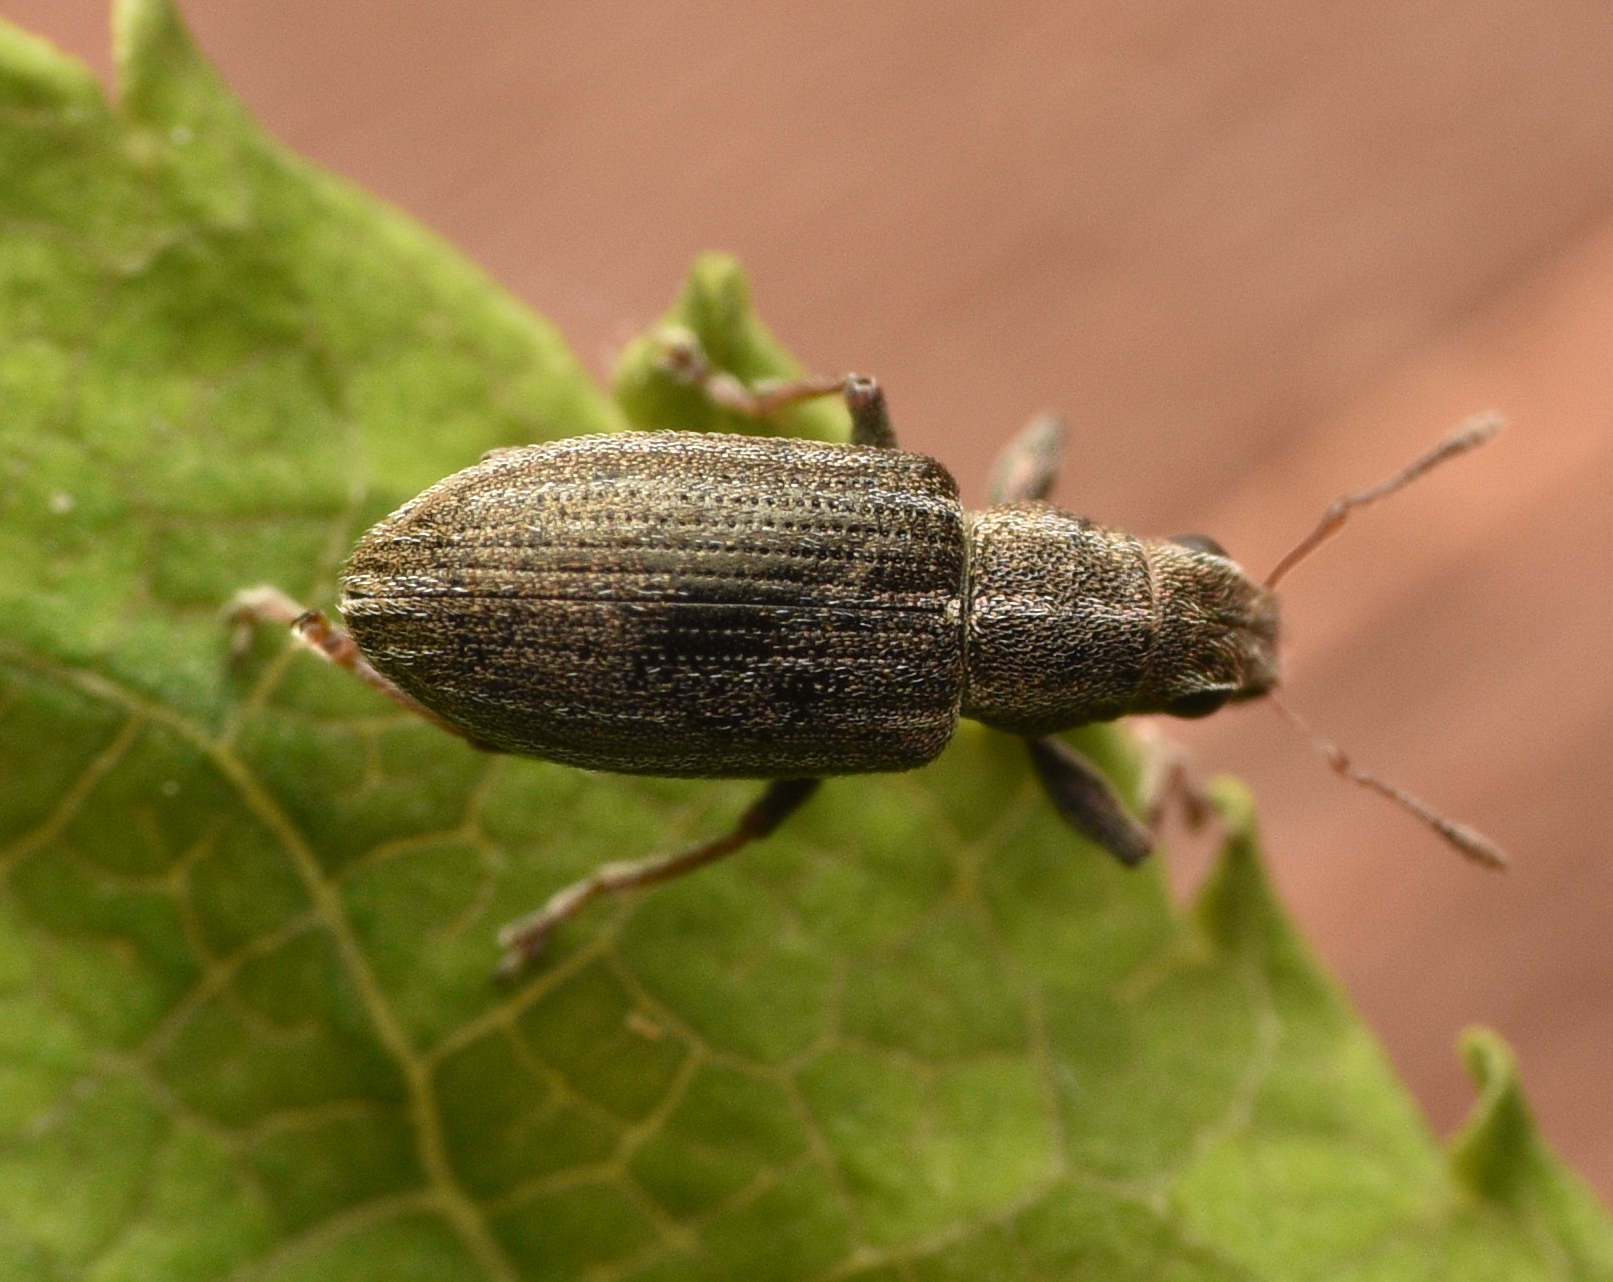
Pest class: pea_leaf_weevil